The Alphabet Murders

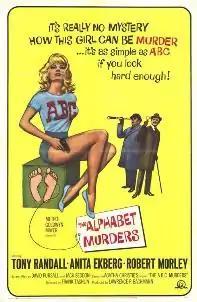
Theatrical release poster

The Alphabet Murders (also known as ABC Murders) is a 1965 British detective film directed by Frank Tashlin and starring Tony Randall, Anita Ekberg and Robert Morley. It is based on the 1936 novel "The A.B.C. Murders" by Agatha Christie.